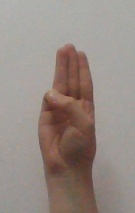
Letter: thaa